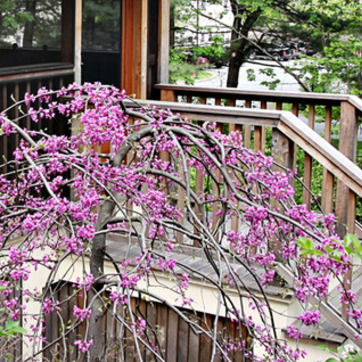
Material: foliage